The Trials of Jan Fisher

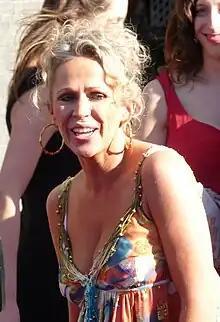
Lucy Benjamin portrayed abuse victim Jan Fisher in the episodes.

On 24 May 2021, the "Doctors" episode "Three Consultations and a Funeral" aired. It followed Dr. Emma Reid (Dido Miles) trying to help Jan Fisher (Lucy Benjamin) with a problem that she will initially not talk about. In her three consultations with Emma, Jan eventually reveals more details about her marriage and Emma eventually realises that Jan is a victim of domestic abuse. Jan eventually kills her husband, Mark, out of self-defence. The episode was a success for the BBC, with it winning two RTS Midlands Awards and the Best Single Episode trophy at the British Soap Awards. After the award wins, on 16 June 2022, "Doctors" announced a follow-up episode that focused on Jan's court trial was in production. Benjamin confirmed that the episode was set for a September transmission. Benjamin was pleased to be asked to do the follow-up episodes and felt that the public deserved to know what had happened to Jan. She was also excited to work with the "Doctors" crew again. She noted that during the first episode, COVID-19 pandemic restrictions were heavily enforced which had been dropped in time for these episodes.